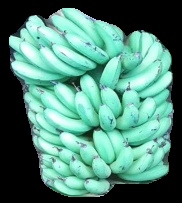
Variety: pachbale
Grade: grade1